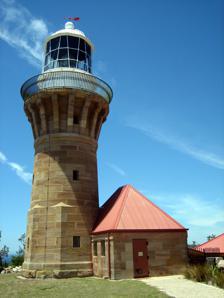
Building: Barrenjoey Head Lighthouse
Country: Australia
Year built: 1881
33°34′49″S 151°19′47″E / 33.580147°S 151.329796°E / -33.580147; 151.329796 Lighthouse in New South Wales, Australia Lighthouse Barrenjoey Head Lighthouse Barrenjoey Head Lighthouse Location Broken Bay , Northern Beaches Council , New South Wales , Australia Coordinates 33°34′49″S 151°19′47″E / 33.580147°S 151.329796°E / -33.580147; 151.329796 Tower Constructed 1881 Construction Hawkesbury Sandstone (tower) Automated 1932 Height 20 m (66 ft) Shape Cylindrical tower with balcony and lantern Markings unpainted (tower), white (lantern) Power source mains electricity Operator NSW National Parks & Wildlife Service Heritage Heritage Act — State Heritage Register Light First lit 1881 Focal height 113 m (371 ft) Lens 2nd order Chance Brothers Fresnel lens Intensity 75,000 candela Range 12 nmi (22 km; 14 mi) Characteristic Fl(4) W 20s New South Wales Heritage Register Official name Barrenjoey Head Lightstation Type State heritage (built) Designated 2 April 1999 Reference no. 979 Type Lighthouse Tower Category Transport – Water Builders Isaac Banks, Builder The Barrenjoey Head Lighthouse is a heritage-listed lighthouse at Barrenjoey Headland in the Sydney suburb of Palm Beach , New South Wales , Australia. It was designed by James Barnet , the New South Wales Colonial Architect and built by Isaac Banks. It is also known as Barrenjoey Head Lightstation . The property is owned by Office of Environment and Heritage, an agency of the Government of New South Wales . The lightstation was added to the New South Wales State Heritage Register on 2 April 1999. Completed in 1881, the current lighthouse is the third light constructed on the Barrenjoey headland in the Northern Beaches district of Sydney . The light is automated and operated by Transport for NSW ; while the buildings and headland are managed by the NSW National Parks & Wildlife Service as part of Ku-ring-gai Chase National Park . History Aboriginal Heritage The area was known to be occupied by the Garigal people. There has not been a systematic search undertaken on the headland but numerous sites are known including three listed Aboriginal archaeological sites on Barrenjoey Headland, two middens and a cave. None of the known sites are close to the lighthouse precinct. A number of Aboriginal shell middens were exploited in Colonial times as for the burning of lime. European History The lighthouse and the cottages, 1902. The headland was first named as "Barrenjuee" by Governor Phillip in 1788 from the Aboriginal name for small wallaby. After many interpretations, the name is now "Barranjoey" on Admiralty maps and "Barrenjoey" on road maps. Broken Bay was once, due to the Hawkesbury River trade, a thriving port. The river was then navigable to Windsor allowing steamers carrying passengers and produce. The trade was extensively agricultural and also included the valued commodity, rum . During these early years of the Bay's use as a port, a stone jetty was constructed and a number of buildings erected to house Customs and cargo. The Customs Station established in 1843 included a wooden hut on top of Barrenjoey from which all vessels entering and leaving the port could be observed. A light was reputedly first displayed at Barrenjoey Head in rough weather in 1855, reputedly a fire basket lit in the hut, however, the first official lighthouse began operating in 1868 when two wooden buildings called the Stewart Towers were erected and lanterns shown from them as guides to mariners. The Stewart Towers, named after Robert Stewart , the member for East Sydney , who lobbied for their erection, were erected as temporary navigation aids. Broken Bay and the Pittwater were a safe haven in storms to vessels carrying coal from Newcastle to Sydney. Similarly, barges carrying food down the Hawkesbury River were a key food source for Sydney, and would harbour in the bay, awaiting favourable weather before making the 14-kilometre (8.7 mi) journey to Sydney. In 1873 it was recommended by Francis Hixson (President of the Marine Board of NSW) that a single permanent lighthouse replace the temporary Stewart Towers. Plans were subsequently prepared and the present lighthouse and surrounding buildings were completed and the light was first exhibited on 1 August 1881. The need for the navigational aid around Broken Bay was highlighted by the number of wrecks in the area. Among the first of many wrecks in Broken Bay was the schooner Endeavour in 1825. Three lives were lost in the wreck of the ketch Traveller in 1868 and six died when the brig Minora was wrecked in 1898. Barnet had made a survey of the headland in 1877 and decided on the best location for the light. The land was then in private ownership and known as Larkfield Farm having been originally granted to James Napper in 1816. After some delay, the foundation stone was finally laid in April 1880, by Miss Rosa Barnet. The buildings are constructed from Hawkesbury sandstone quarried on the headland, and were constructed by Mr Isaac Banks as designed by James Barnet. The original light shown from the present tower was fixed red and featured four wick burners with red screens. The tower base is octagonal in plan and features a number of small openings and Queen Victoria 's 1880 royal cypher carved in the stone. The circular tower rises above the base three storeys and features large stone brackets which support the gallery around the lantern. An oil room and corridor at the base of the tower provides access to the tower which internally features iron floors and stairs. It is connected to the head keeper's cottage by a covered stair with a windbreak wall. The head keepers quarters and assistants quarters are built within a series of sandstone walls which give a compound like environment relatively protected from prevailing winds. The head keepers quarters feature verandah covered by the sweep of the corrugated iron clad roof, the decorative timber fretwork long gone. A large bay breaks the verandah at the northwestern corner in the Headkeepers quarters. The basement features a kitchen fireplace and courtyard enclosed by a massive rubble wall and with a privy in the southeast corner. The semi-detached cottages essentially consist of four rooms about a central corridor with a service block and privy in the rear courtyard. Verandahs shade the chief rooms and a covered walkway links them with the service block at their rear. The lighthouse construction cost was £13,695, plus £2,210 for the lamp. At an elevation of 113 metres (371 ft), it is visible to a distance of 19 nautical miles (35 km; 22 mi) out to sea. The current tower is unpainted and built of the rich-coloured local sandstone. The original lighting apparatus was a fixed red dioptric of 700 candlepower with 4 oil wick burners. In 1900, an explosion followed by a fire destroyed the ornamental roof on the adjacent oil house. The flames were subdued before reaching the tower. During the 1931 a live bombing range was established at the entrance of Broken Bay. A target consisting of a carley float was towed into position and anchored when required for the exercises. Bombing signals were installed at the Barrenjoey Lighthouse and monitored by the keepers. The lighthouse boatsheds were used for the storage of the float and equipment. In 1932, the Barrenjoey Lighthouse was converted to automatic operation with the installation of an acetylene Dalén light of 6,000 candlepower. It was turned off and on by a Sun valve . Although the acetylene gas apparatus was efficient, access to the tower for re-supply presented problems, so in 1972 the lighthouse was converted to electric operation, with a new lamp capable of 75,000 candlepower. With automation, the lightkeepers were no longer needed and finally withdrawn. This left the area unprotected. During the 1940s correspondence concerning the lease of the headland and cottages outlined certain conditions. A lease of a portion of the defence reserve including part of the lighthouse property required an agreement that no structures be erected or any other work be carried out that will obstruct the view of or from the lighthouse, Trig Station or Gledhill Lookout Cairn. Work should also not interfere in any way with the Mulhall's grave and old Lighthouse monument. A memo to the property officer dated 1944 noted that the cottages at the lighthouse were broken into and one cottage in particular was damaged. A number of enquiries were made from this time relating the lease of the cottages and surrounding land. In 1949 approval was given the Warringah Shire Council for a permissive occupancy of an unleased portion of the defence reserve at Barrenjoey. The cottages were finally reoccupied during the 1950s and have since been restored and altered according to the needs of the tenants. Since the 1980s it has been featured heavily in the soap opera Home and Away , both during the credits and during the show itself. Keepers and cottages There is a head keeper's cottage as well as two assistant keeper's cottages located on the headland. They are built from Hawkesbury sandstone quarried from the site, and have galvanized iron roofs. Keepers of the lighthouse were: Ordinal Keeper Start date End date Notes 1 George Mulhall 1881 1885 2 George Mulhall, Jnr. 1881? 1891 3 Robert William Russell 1910 1920 4 Richard Sullivan 1921 1925 – Robert William Russell 1925 1931 5 John Berryman 1931 1932 – automated 1932 1960 Cottages were unoccupied and subject to neglect and vandalism 1960 1997 The cottages were leased 1997 present The cottages were taken over by the NSW National Parks & Wildlife Service (NPWS), who removed many non-native plants and spent $230,000 restoring the cottages, lighthouse, and walking tracks. For 31 years, from 1968 until 1999, Jervis Sparks leased Cottage 2 at Barrenjoey lighthouse. It was an assistant keeper's cottage and had no electricity nor running water. When he took over the lease it was a vandalised ruin, and over many years he restored it to a comfortable 1800s era home, full of warmth and character. Sparks' Montreal born wife, Bridget, and he were married there in 1974. They were the unofficial caretakers of the lightstation and the headland. In 1992 Sparks published the first definitive history of that lighthouse, Tales From Barranjoey , written on a Macintosh PowerBook 100 and powered via a solar panel. 3,000 copies were printed and the few remaining copies are collector's items, as the book is now out of print. Sparks was forced to vacate to Queensland when the management of all Australian lightstations (now all automatic and without any keepers or other protective human presence) was transferred from Commonwealth control, under the Australian Maritime Safety Authority (AMSA), to state control, which in this case was the NPWS. Sparks continued to advise NPWS on all historical and environmental concerns concerning Barrenjoey Headland. Before leaving, Bridget and Jervis Sparks were awarded the first-ever issued Pittwater Medal by Pittwater Council for their years of volunteer, historical and environmental work for the benefit of Barrenjoey, Palm Beach and the Northern Beaches in general. Jervis Sparks has decided to complete a quartet of books about Barrenjoey lighthouse, resulting in the second book, The Red Light of Palm Beach , detailing the lives of many of the lighthouse keepers who manned Barrenjoey from 1881 until 1932, when it became automated. The light itself is currently operated by Transport for NSW . International Lighthouse and Lightship Weekend Each year the Manly-Warringah Radio Society celebrate International Lighthouse and Lightship Weekend by activating an amateur radio station at the Barrenjoey lighthouse. The goal of the weekend is "to promote public awareness of lighthouses and lightships and their need for preservation and restoration, to promote amateur radio and to foster International goodwill". Over the course of the weekend some of the over 400 radio-active lighthouses around the world will be contacted from headland, usually on HF frequencies. Description Context The headland projects out into Broken Bay forming its southern entrance. To the north is Bouddi National Park along the Central Coast. Lion Island and the northern shore of Broken Bay present a natural backdrop. Ku-ring-gai Chase National Park defines the western side of Pittwater, with West Head as the most prominent topographical feature. In Broken Bay are three island nature reserves; Lion Island , located just inside the entrance to Broken Bay and visible from Barrenjoey, was classified as a nature reserve under the National Parks and Wildlife Act 1967; Long Island and Spectacle Island reserves, dedicated in 1972, are located further inland and are important for their natural and cultural values. Palm Beach sweeps south of the Barrenjoey Headland. Further south, stretches of beach are framed by the various points and headlands. Setting Barrenjoey Lightstation is located on the Barrenjoey Head at the southern entrance to Broken Bay. The headland was once an island joined to the mainland through the formation of a tombolo (Palm Beach) at the end of the last ice age (approximately 10,000 years ago). The lighthouse reserve is about 10 hectares (25 acres) in area, the remainder of the headland being part of Ku-ring-gai Chase National Park. The Barrenjoey Headland is located at the northern end of Palm Beach, separated from the Sydney suburbs of Whale Beach and Palm Beach by a spit, with the lighthouse as the focal point on the headland. The natural character of the headland, curving into Broken Bay and Pittwater, contrasts with the heavily urbanised backdrop of Palm Beach and similar areas to the south of Pittwater. Natural attributes Barrenjoey Headland itself retains plant associations typical of other headlands in the Sydney region before clearing occurred. Black she-oak scrub covers the more exposed areas, with Bangalay forest and small rainforest patches in more sheltered parts. Ocean rock platforms are inaccessible and less subject to scavenging than other Sydney platforms. These, together with associated rocky reefs and the seagrass beds in the sheltered bay, form a valuable littoral and sub-littoral environment. The Littoral rainforest at the base of the headland, includes two species considered significant, as they are uncommon in the Sydney Region – Pararchidendron pruinosum (snow wood) and Flagellaria indica (twining bamboo). Two fauna (bird) species listed on the schedules of the Threatened Species Conservation Act 1995 have been recorded at Barrenjoey Headland. They are Pandion haliaetus (the osprey ) and Sterna fuscata ( sooty tern ). Littoral Rainforest in the NSW North Coast, Sydney Basin and South East Corner Bioregions have been listed as an endangered ecological community. The Barrenjoey Headland community occurs as a low closed forest with the canopy generally being 4-8m high throughout the type. The rainforest occupies only a small area of the headland (approx. 1 ha). The canopy is composed of a number of species, which include Guioa semiglauca , Acmena smithii (lily pilly), Pittosporum undulatum (sweet pittosporum), Syzygium oleosum (brush cherry), Parachidendron pruinosum (snow wood), Rhodomyrtus psidioides and Cassine australis . Vines are also present, the most common being Cissus antarctica (kangaroo vine), but others include Cissus hypoglauca (water vine), Parsonsia sp. (native jasmine), Leichhardtia rostrata , Hibbertia dentata (golden guinea flower) and Hibbertia scandens (snake vine). The climber Flagellaria indica and epiphytic orchids ( Dendrobium linguiforme ) can be located in the rainforest. The cabbage palm species Livistonia australis is a conspicuous canopy emergent. Aboriginal values Barrenjoey Headland (part of Ku-ring-gai Chase National Park) occurs in the country of the Guringai people (Garigal Clan) who utilised the bushland, headland and shoreline for different purposes. Eight recorded Aboriginal sites appear on the NPWS Register for Barrenjoey Headland and Palm Beach. These sites include middens on the spit, sheltered campsites, and engravings. There are no known sites within the immediate vicinity of the lighthouse precinct, or proposed construction zones. A potential archaeological deposit (PAD) has been recorded at the top of the Smugglers Track. Buildings and structures The principal buildings are the Lighthouse tower, Head Keeper's cottage, and Assistant Keepers' duplex with two semi-detached dwellings, associated outbuildings, boatshed and other site features. The three cottages are cut into the ridge behind the tower, giving protection against the prevailing north easterlies. This composition utilises a strong pattern of sandstone retaining walls to define the front yards of the cottages and to link the main house to the tower. Barrenjoey is the only face sandstone tower in the NPWS collection. The tower is 19.5 metres (64 ft) high and the focal plane of the light is 112 metres (367 ft) above high water. It has a range of 40 kilometres (22 nmi). The tower base is octagonal in plan to a height of 4 metres (13 ft) and circular above. It is divided into three storeys with iron floors and staircases. The walls are 900 millimetres (35 in) thick at the base tapering to 600 millimetres (24 in) at the top. The gallery around the lantern is cantilevered on massive stone brackets capped with elegant gunmetal balustrade . A square oil room at the base of the tower is connected to the head keeper's cottage by a covered stair with a windbreak wall integral with both buildings. The Head Keeper's Quarters is constructed in sandstone, with timber floors and a pyramidal pitched roof of corrugated steel. The northwestern facade has a bay window flanked by verandahs which return along to the southern facade. The bay looks into a courtyard enclosed by sandstone walling. A covered way to the tower joins the verandah at the northeastern corner. The house is on two levels, with kitchen and service areas below and six rooms arranged around a central hallway above. The six rooms are currently set out as four bedrooms, storeroom and sitting room containing the north-facing bay window. Five fireplaces remain. A privy is also located at the southeastern corner of the lower level. The Assistant keepers' duplex is also of sandstone with timber floors. Each has four rooms about a hallway and the pair is symmetrical about a central party wall. Each cottage has a verandah, reached by stair on the north and connected by another stair to a service building at its rear. The main section features four rooms about a central hallway of sandstone, with timber floors. A single hipped roof clad in corrugated steel spans both dwellings. This building has been substantially rebuilt after being burnt. The internal walls have been completely stripped of their internal finishes. Joinery has been reconstructed and the rooms adapted to suit the occupants' lifestyle. A sandstone kitchen, store room and separate privy occupy the rear yard enclosed by a sandstone wall. Two underground water tanks are located in the space between the main building and the service structure. The timber-framed and weatherboard clad Customs Station cottage has four main rooms about an open, west-facing verandah with several other rooms to their rear. It is built with a timber floor and colorbond corrugated roof. Lighthouse equipment The tower contains the 3.7-metre (12 ft) diameter Chance Bros cast-iron-and-copper lantern house of segmental cast iron, copper-clad dome and precast internal and external catwalks. It has diagonal pattern glazing system associated with fixed optics. The optic does not rotate on a chariot but sits on its original cast-iron main pedestal . The optic glass is horizontally banded in "belts" and the centrally light is mounted on a smaller cast-iron pedestal. The Barrenjoey lens and pedestal are rare in Australia as being a 700-millimetre (28 in) Chance Bros fixed optic light. Disused 1932 acetylene sun valve and flasher associated with the place are present in a stored condition. The light was converted to electricity in 1972. The light is still operational and is maintained as a navigational aid by the NSW State Government serving recreational boating in Pittwater. A disused 1932 acetylene sun valve and flasher associated with the place are present in a stored condition. Cultural landscape The foreground to the headland, when approached from Palm Beach, is the extensive Council car park. Access to the lightstation is by 4-wheel-drive road, by walking along Pittwater Beach and up the rough stone-flagged road to the summit or by walking the "smugglers trail". The summit forms a cultural precinct with the buildings nestled behind the trees on the rear face of the ridge. The timber cottage and boat shed are located south west of the lighthouse complex, on Barrenjoey beach facing Pittwater. The cottage is associated with the Customs Station. A vegetable garden is believed to have been located to the rear of the timber cottages. A number of Coral trees presently surround this cottage and the boatshed adjacent. Lantana and privet also attest to European occupation. Otherwise, the vegetation is coastal heath, modified in the vicinity of the lightstation. A man-proof fence as protection against vandalism presently surrounds the lighthouse tower. The location of a flagstaff blown down about 1950 is indicated by eyebolts near the Trig Station. An earlier flagstaff (probably associated with the Stewart Tower) is shown on Barnet's 1877 plan and on a c. 1885 photograph. A memorial cairn/obelisk was unveiled in 1935 on the site of the Stewart Towers and named after P. W. Gledhill, a noted local historian. The two graves to the east of the tower are those of the first lightkeeper, George Mulhall, who apparently died when struck by lightning in June 1885, and of his wife Mary, who died the following year. The Gledhill Lookout Cairn is built from stone taken from the first lighthouse. Other features on the headland summit include the quarry, lookout markers and water tanks. At the rear of the houses and in front of the tower, random stone terracing was constructed. Remnants of a World War 2 concrete searchlight mount adjoin the Trig Station. Other defence-related features might be present. Condition The lighthouse and main residence are intact. The Duplex is in a stable condition and adapted with loss of finishes following fire c. 1940 s. The property retains high integrity in the tower and head keeper's residence. Modifications and dates The cottages were heavily damaged by vandals during the 1940s, following unmanning of the station and later leased by residents who have repaired and adapted the houses for their own use. The Australian Maritime Safety Authority also undertook basic maintenance. The boat shed was apparently constructed by the Nott family in the 1970s. It is a small timber-framed structure clad in asbestos cement sheet with concrete floor and corrugated colorbond roof. In 1972 the light was converted to electric operation from mains power with a backup emergency battery start generator. The original optical lens supplied by Chance Bros. of Birmingham is still in use today with a focal height of 113 metres (371 ft) above sea level and a range of 35 kilometres (19 nmi). Heritage listing Barrenjoey Lightstation and its setting are highly significant as one of a collection of lighthouses which combine the natural values of a rugged coastal environment with the cultural values of a prominent landmark. Built as an isolated outpost of European settlement it demonstrates the development of coastal shipping in the late 19th century. The light tower retains its original function today using recent technology to allow for automated operation. It is a notable work of NSW Colonial Architect James Barnet which retains components of 19th-century lighthouse technologies. This site retains evidence of cultural values, both Aboriginal and European, legible in the landscape which demonstrates the changing uses of the site, against a constant of natural values. Barrenjoey Head Lighthouse was listed on the New South Wales State Heritage Register on 2 April 1999 having satisfied the following criteria. The place is important in demonstrating the course, or pattern, of cultural or natural history in New South Wales. Barrenjoey Lightstation is a significant intact example of a late Victorian lightstation designed by James Barnet, the NSW Colonial Architect in the period 1862–90. The complex of buildings at the Barrenjoey Lightstation are the oldest remaining structures in Pittwater and remain as evidence of the earlier coastal shipping use of the Bay and Hawkesbury River . The place is important in demonstrating aesthetic characteristics and/or a high degree of creative or technical achievement in New South Wales. The light tower is perhaps the finest of Barnet's towers because of its attractive sandstone construction. Barnet can also be said to have reintroduced pavilion entrances to the lighthouse design in NSW. It is a substantial and relatively intact 19th-century lightstation of outstanding architectural quality. The headland is a dramatic landform of great natural beauty. The construction of the lightstation provides a counterpoint and human scale. While the vegetation has been modified over the 100 years it contributes to the evocative nature and character of the place. The lantern is an example of the 19th-century industrial technology and is intact apart from some modernisation of the light source. The cast-iron stair in the lighthouse is a very good example of its type. Barrenjoey retains it distinctive gunmetal balustrade which is a mark of Barnet towers. The houses are constructed in ashlar stonework of considerable quality, with high stone garden walls and substantial retaining walls which also distinguish them from other comparable designs. However, virtually none of the internal finishes have survived. The place has a strong or special association with a particular community or cultural group in New South Wales for social, cultural or spiritual reasons. The lightstation is significant as an important element in the establishment of navigational aids along the NSW coast which reflects the economic development of the surrounding region. The various remains, earlier and associated features are significant for the role they played in the early navigation and coastal shipping network, commercial shipping and network and by their association with the functioning and role of the lighthouse complex. The lightstation and the Mulhall Graves are significant for providing evidence of the changing living and working conditions of the lighthouse keepers and their families The place has potential to yield information that will contribute to an understanding of the cultural or natural history of New South Wales. The lighthouse retains the original Chance Bros. cast-iron-and-copper lantern house. Barrenjoey has an unusual fixed optic, rare in Australia, that is fixed and sits on its original cast-iron main pedestal. The place retains its disused 1932 acetylene sun valve and flasher. The tower is of considerable industrial archaeological significance in its ability to demonstrate the evolution of lighthouse technology. The headland itself potentially has great archaeological significance, retaining elements with various associations that demonstrate the former uses and evolution of the place. The place possesses uncommon, rare or endangered aspects of the cultural or natural history of New South Wales. Chance Brothers lantern house and rare fixed optic, together with disused 1932 acetylene sun valve and flasher. The place is important in demonstrating the principal characteristics of a class of cultural or natural places/environments in New South Wales. Prominent landmark with integrated natural and cultural values, with the tower being a fine example in sandstone of a James Barnet lighthouse design. See also Engineering portal New South Wales portal List of lighthouses in Australia References